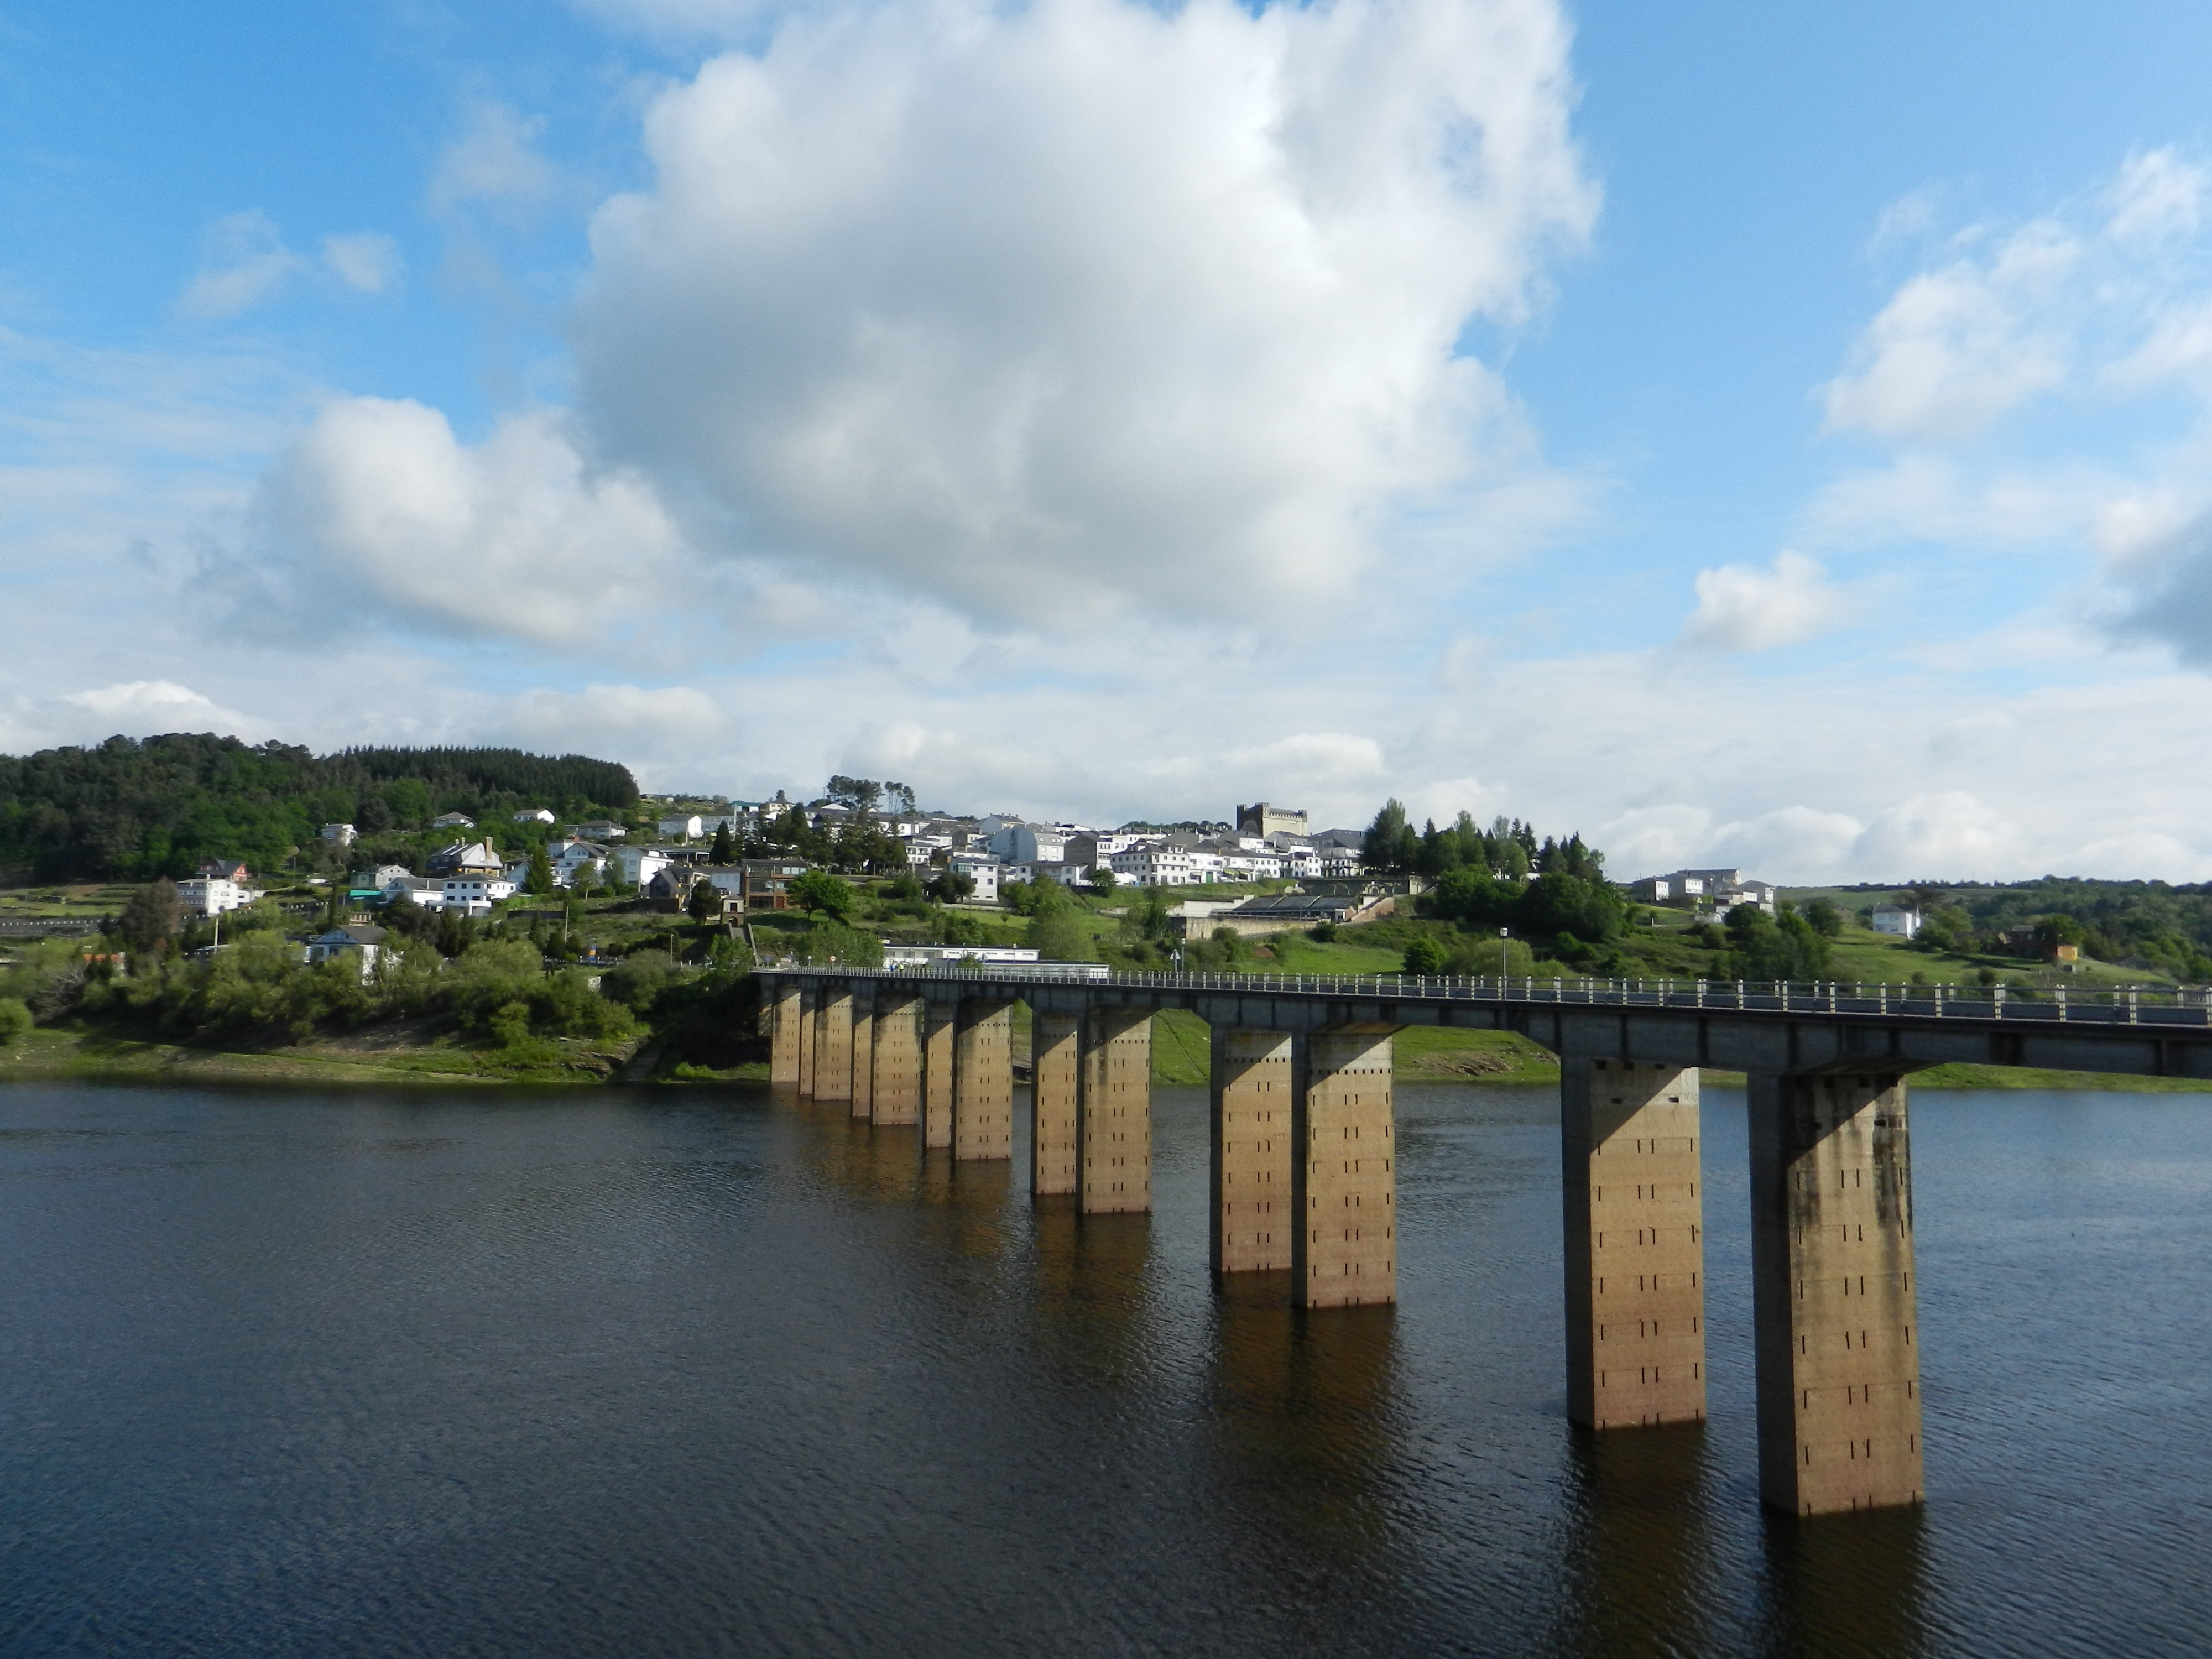
sea, coast, water, cloud, sky, bridge, river, reflection, bay, reservoir, waterway, body of water, channel, rio mi o, nonbuilding structure, portomar n